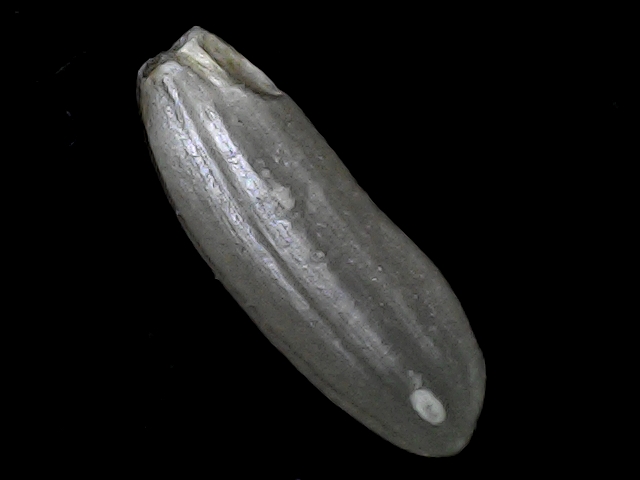
Rice variety: BD49